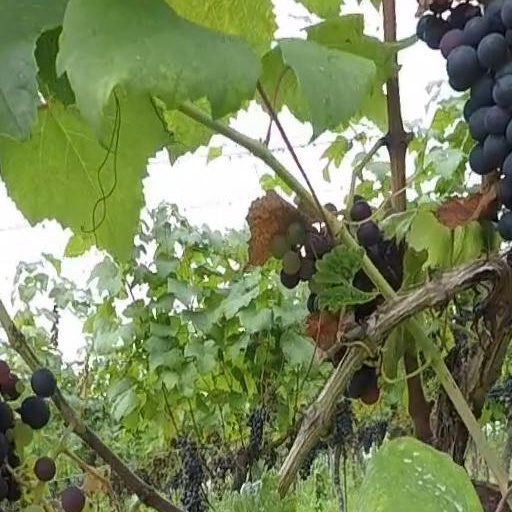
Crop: grape